Phillip Island Road

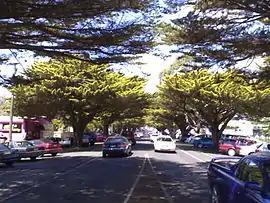
Phillip Island Road, Cowes

Phillip Island Road (and its northern section as Thompson Avenue) is a tourist road in Victoria, Australia, serving as the main gateway to Phillip Island, in southern Westernport Bay. It branches off Bass Highway south of the township of Bass to link with Cowes on the northern coast of the island.